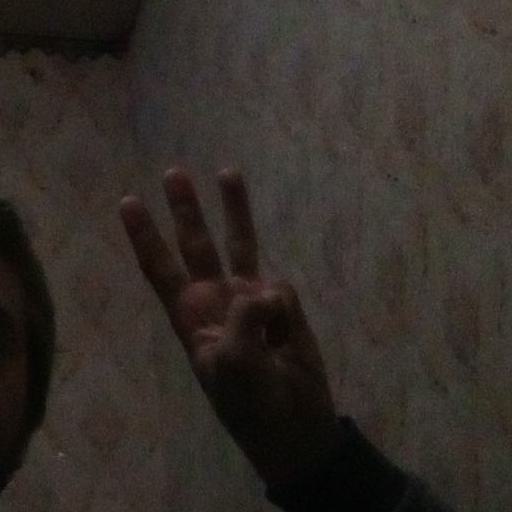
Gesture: three